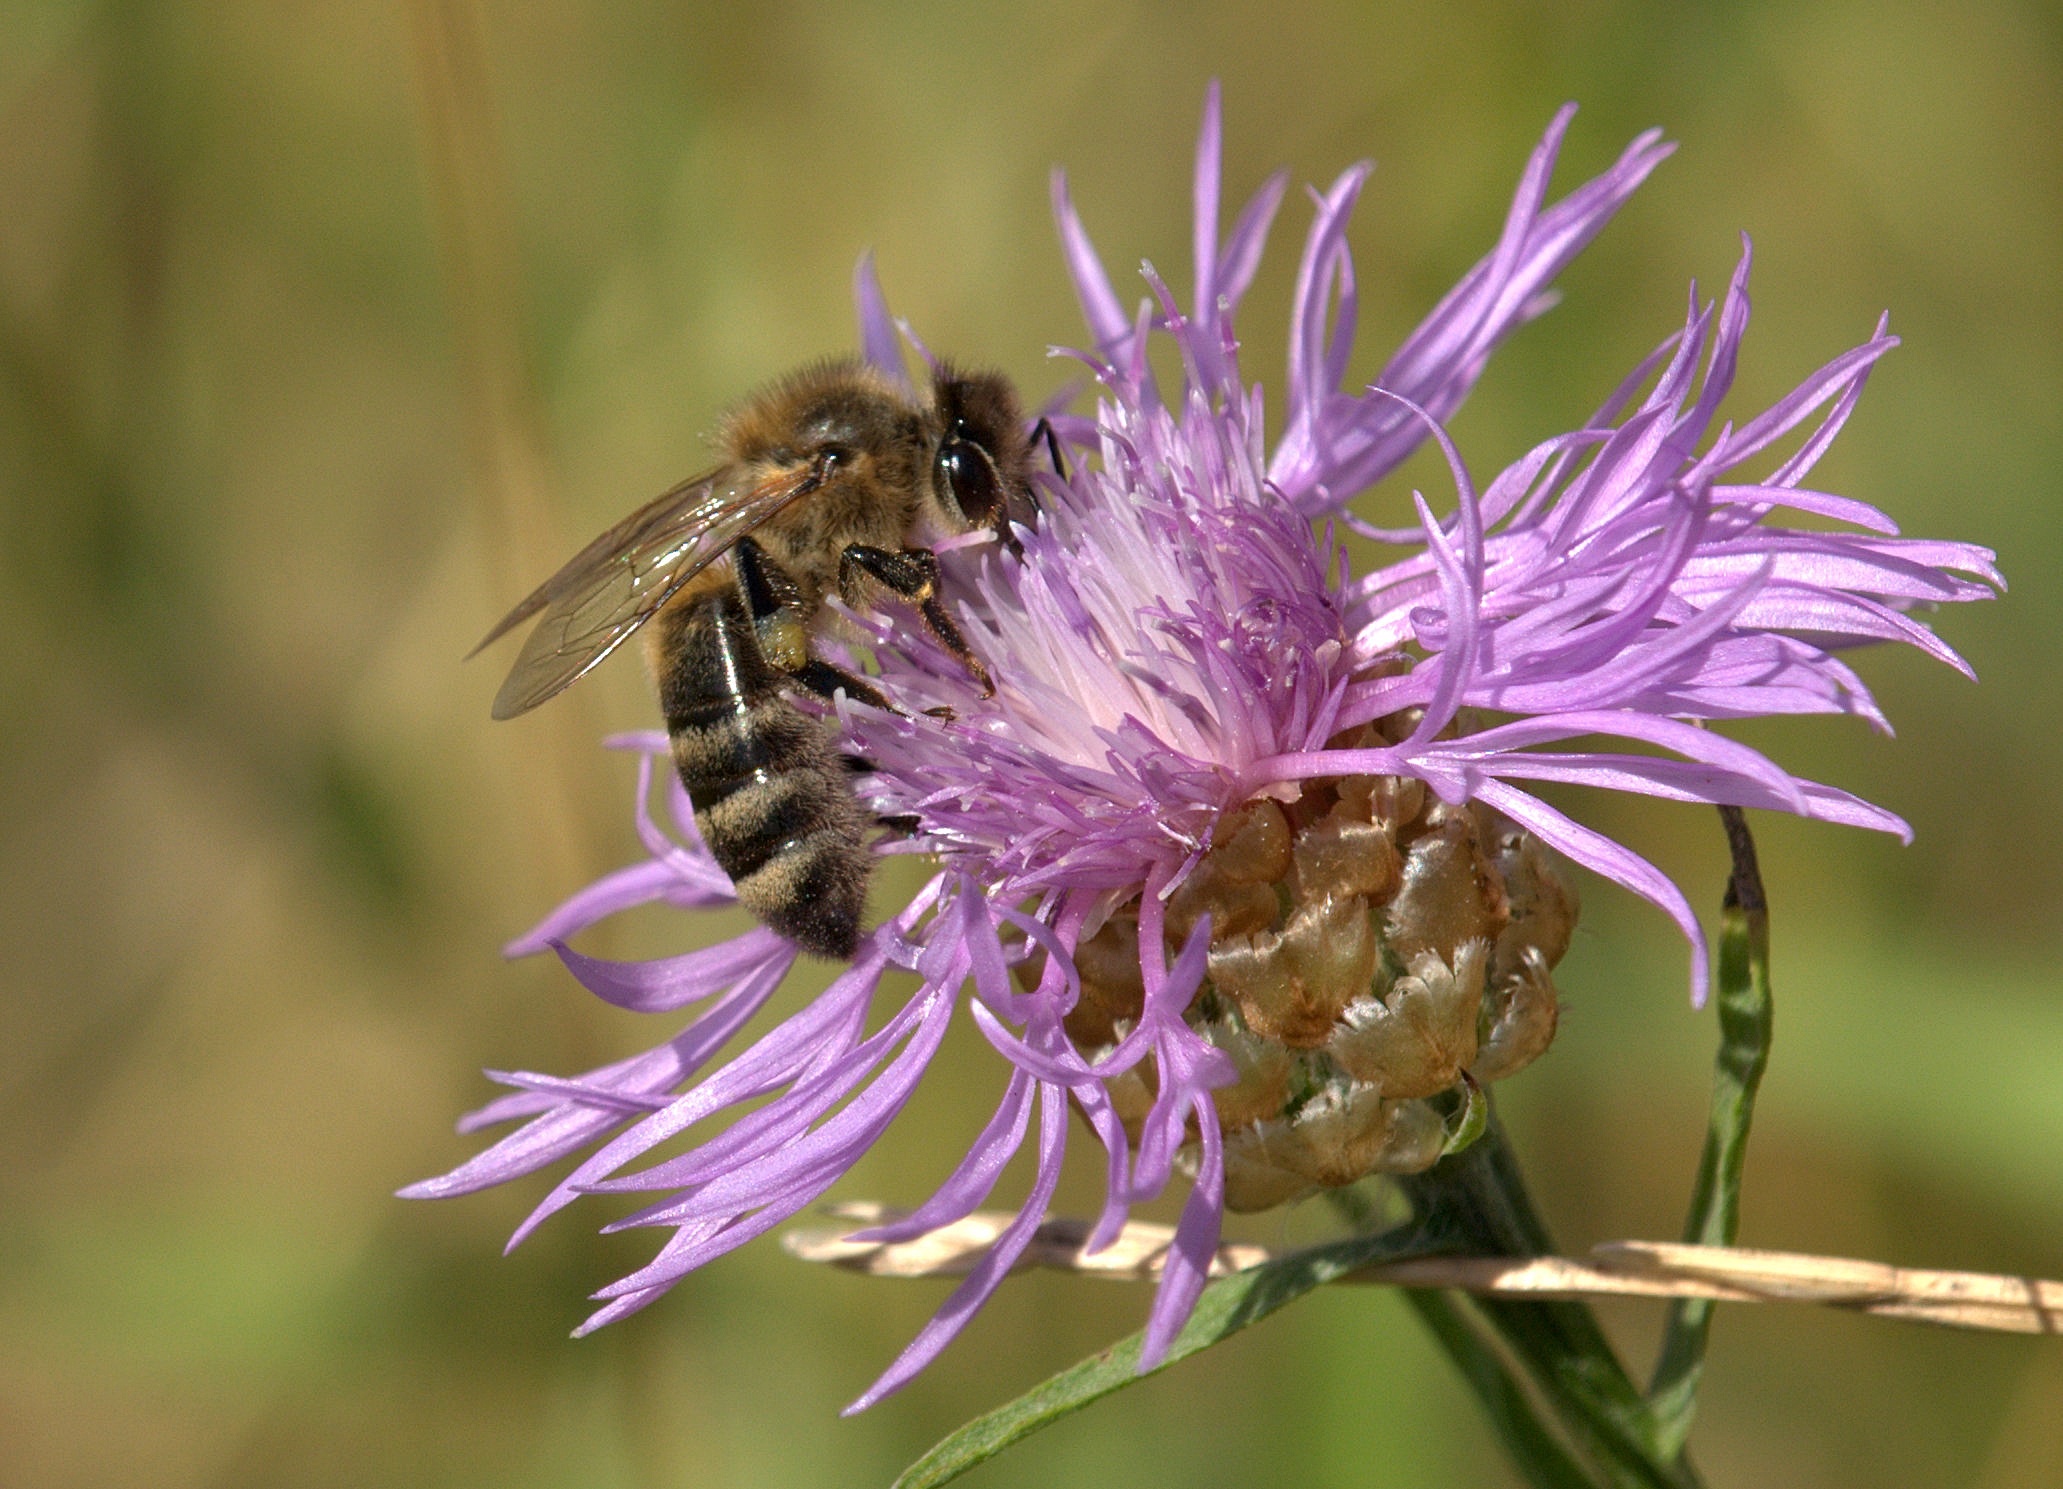
nature, grass, blossom, wing, plant, flower, bloom, animal, fly, summer, pollen, pollination, green, insect, macro, botany, close, flora, fauna, invertebrate, wildflower, close up, blade of grass, pointed flower, transparent, bright, bee, thistle, creature, shiny, bumblebee, animal world, nectar, grasses, flight insect, macro photography, inflorescence, insect macro, flowering plant, honey bee, daisy family, halm, pollinator, macro photo, land plant, membrane winged insect